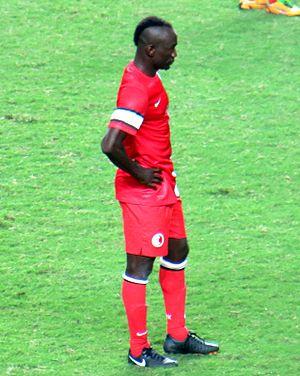
Wisdom Fofo Agbo, né le 25 juin 1979 au Ghana, est un footballeur international hongkongais d'origine ghanéenne au poste de défenseur.